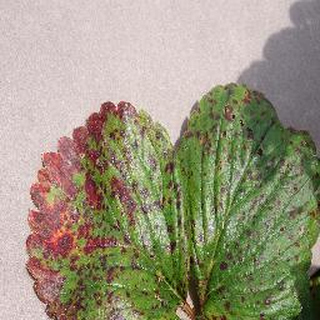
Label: strawberry_leaf_scorch